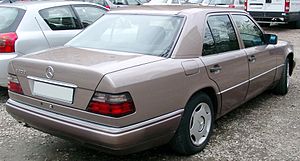
Mercedes-Benz type 124 / Modeloversigt
Mercedes-Benz type 124 var en serie af øvre mellemklassebiler fra Mercedes-Benz, bygget mellem slutningen af 1984 og midten af 1997.